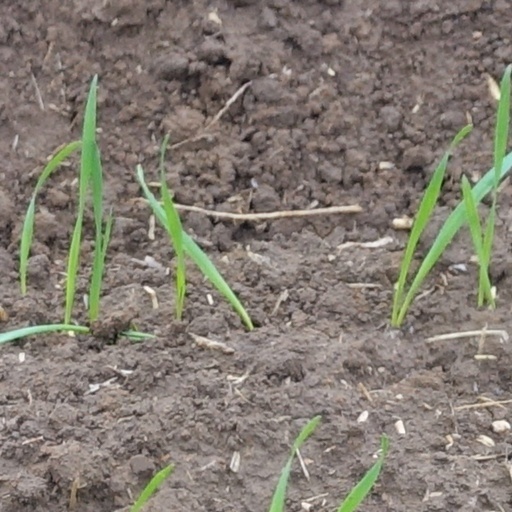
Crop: wheat